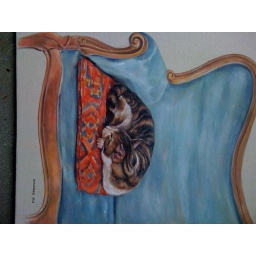
cat in sofa